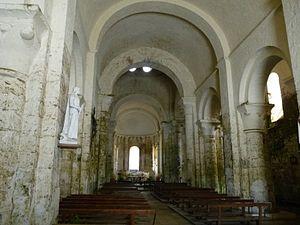
Intérieur de l'église de Cellefrouin, Charente, France
L'abbaye Saint-Pierre de Cellefrouin, située à Cellefrouin en Charente, est une abbaye de chanoines réguliers de Saint-Augustin fondée au tout début du XIᵉ siècle.